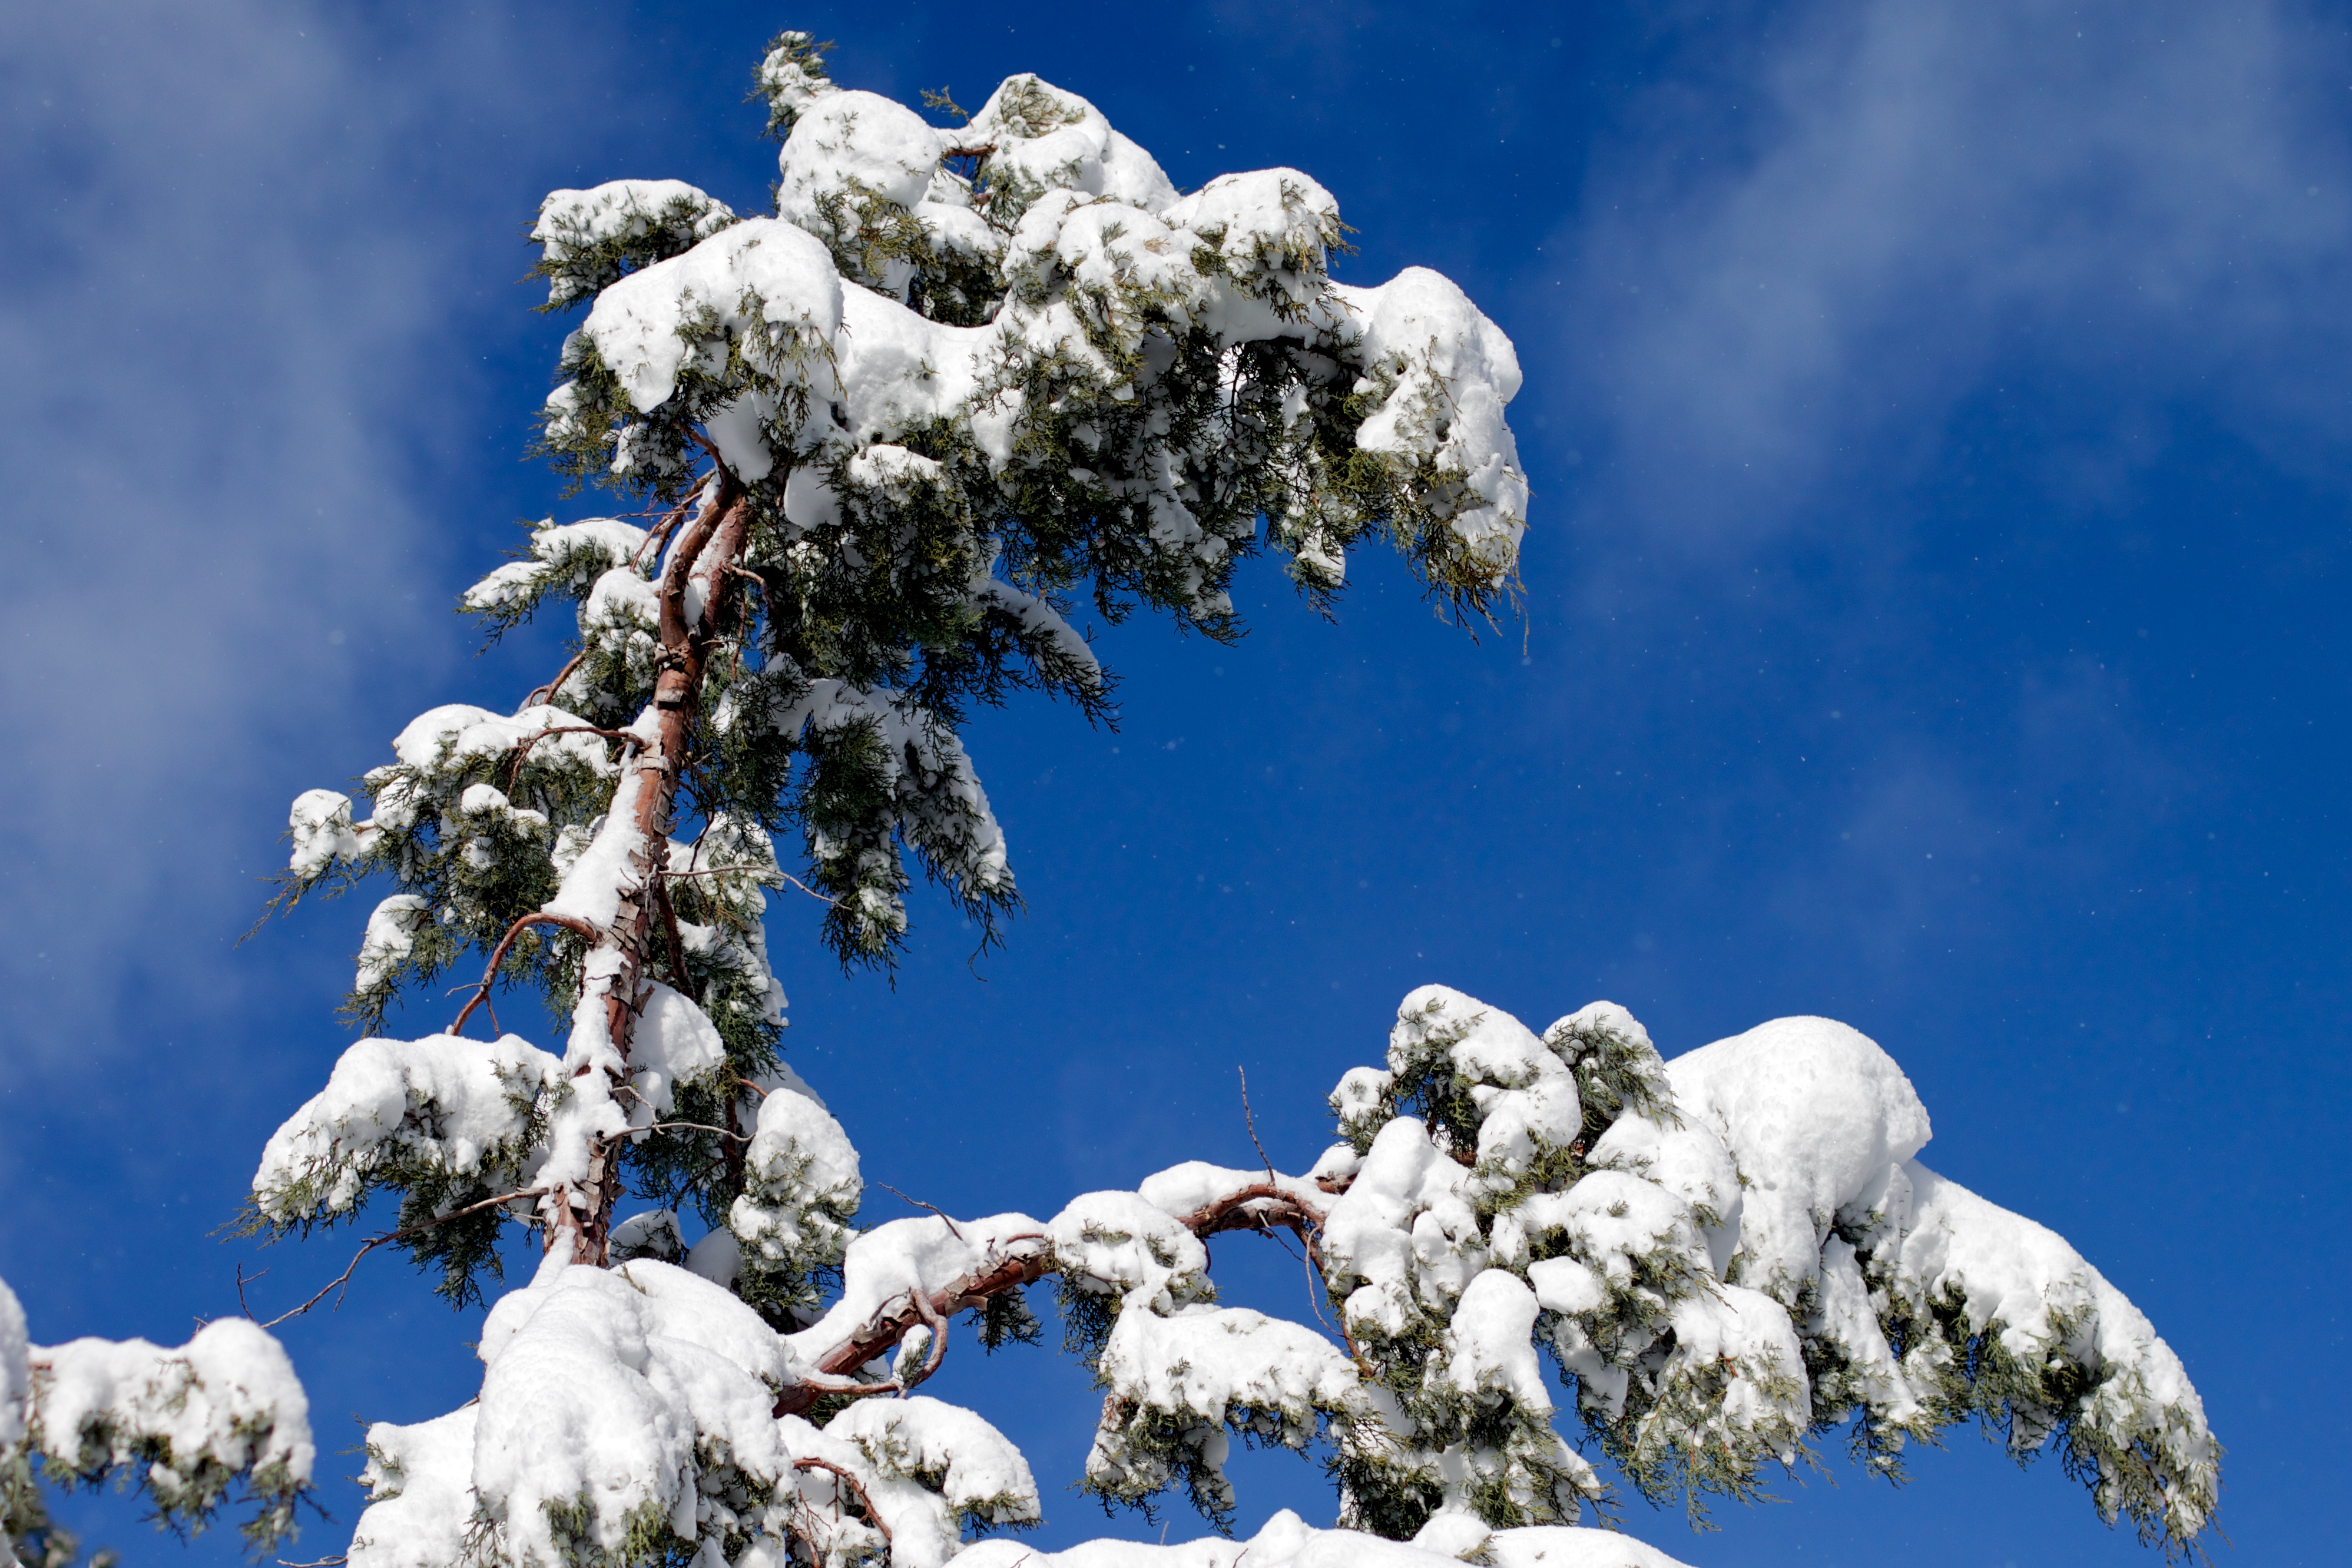
tree, branch, mountain, snow, winter, cloud, plant, flower, frost, ice, weather, fir, season, spruce, 2010365, freezing, woody plant